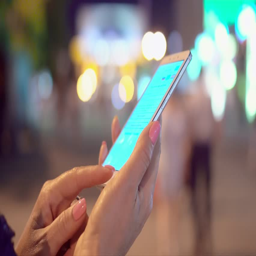
female hands thumb through news in phone .